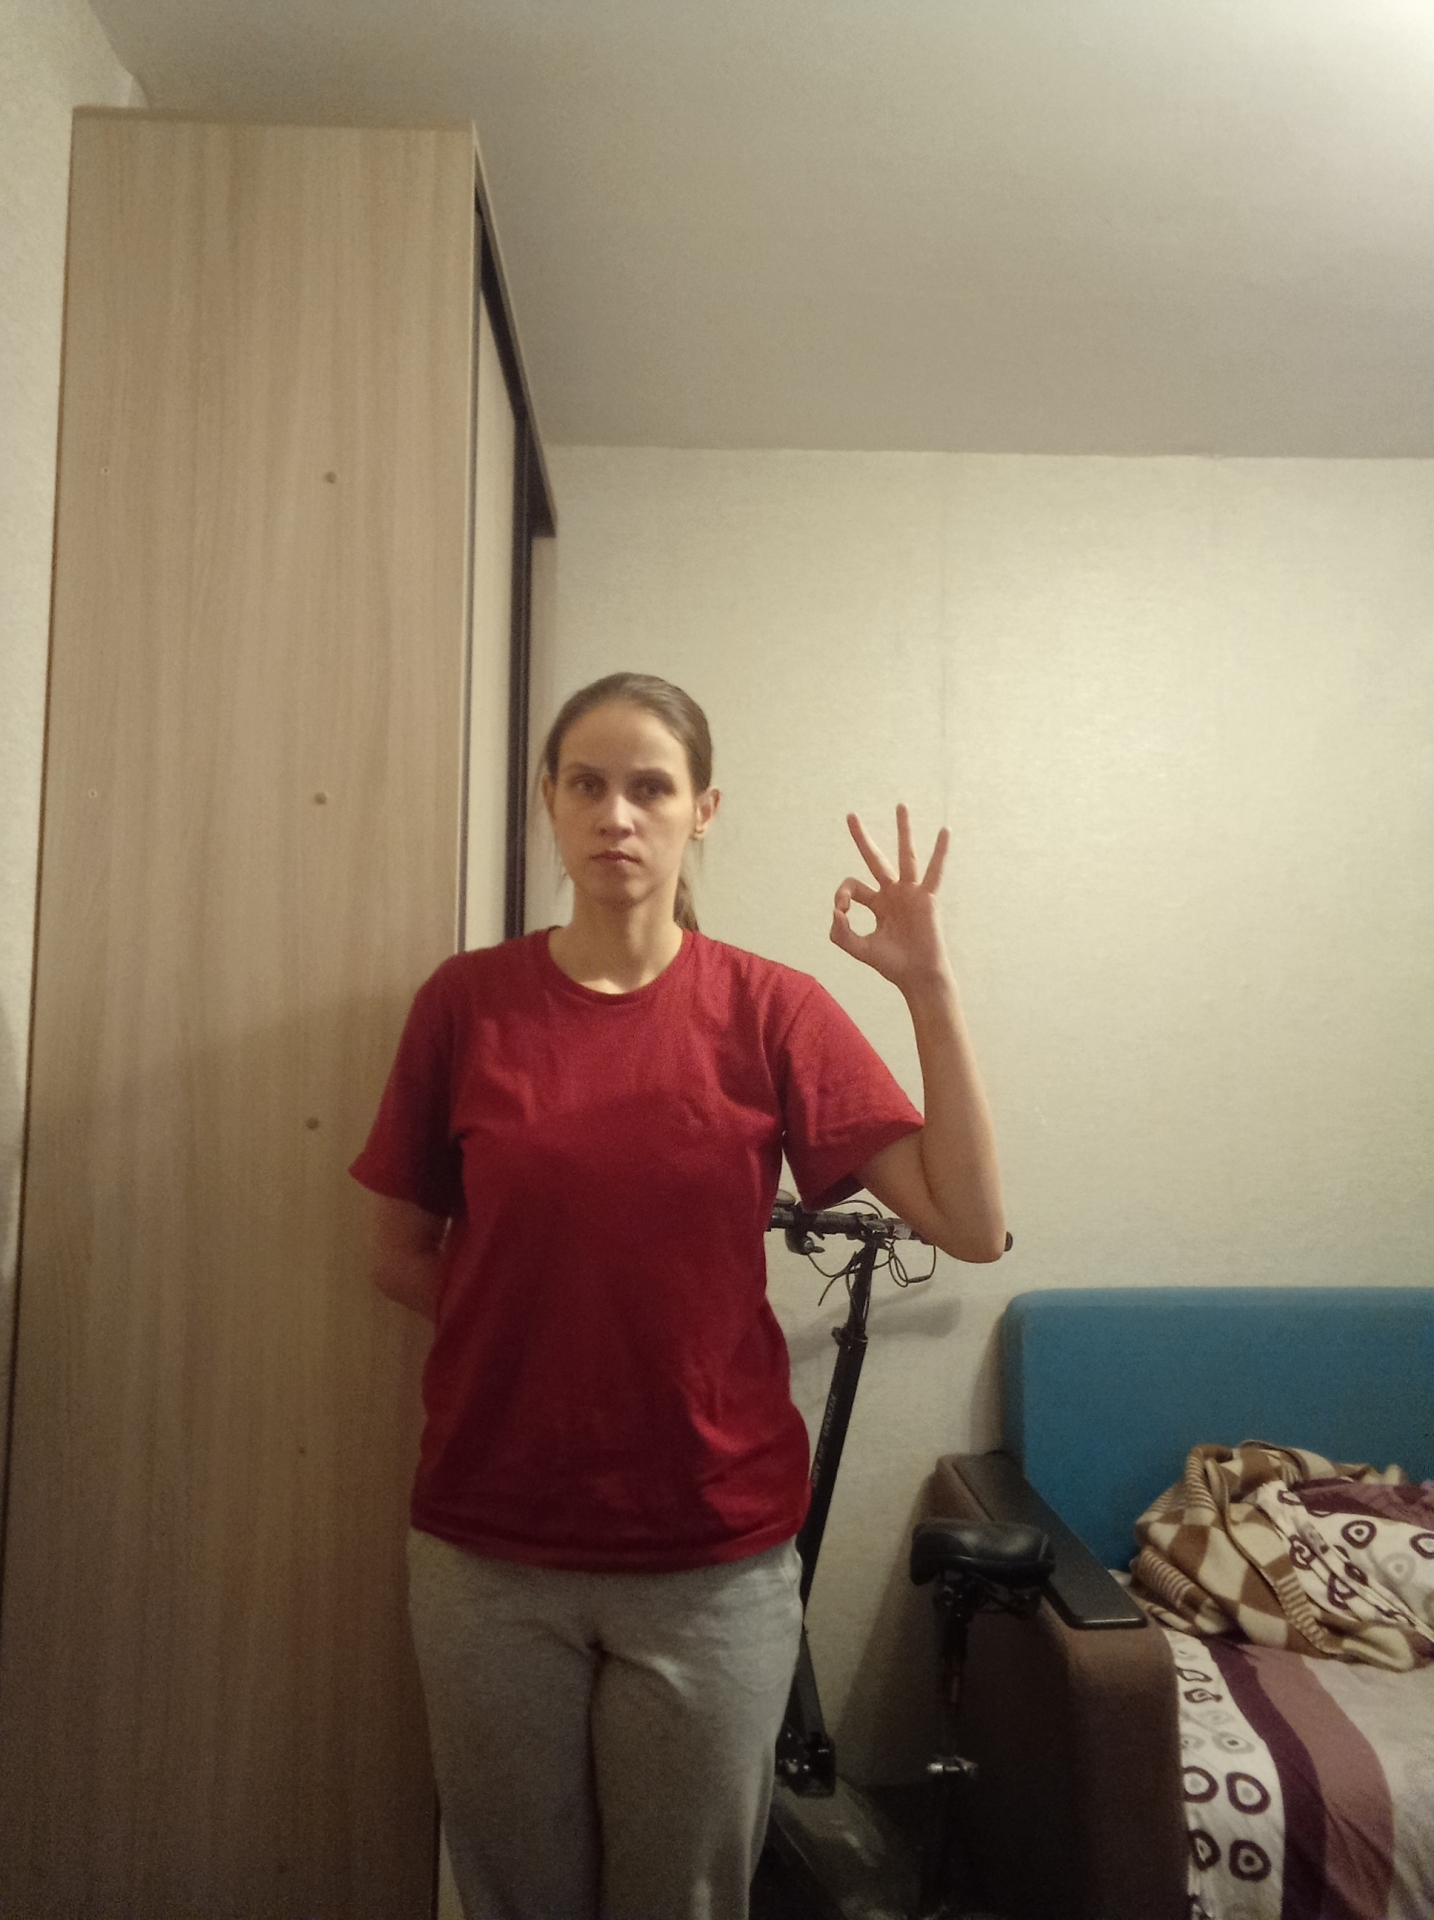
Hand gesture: ok